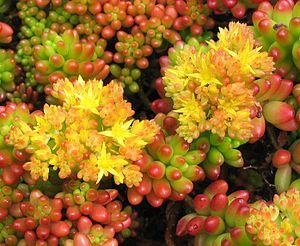
Sedum rubrotinctum, le Sédum à feuilles teintée de rouge est une espèce de plante succulente ornementale de la famille des Crassulaceae.